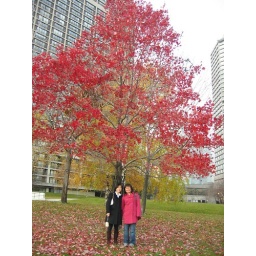
us under the nice big red maple tree